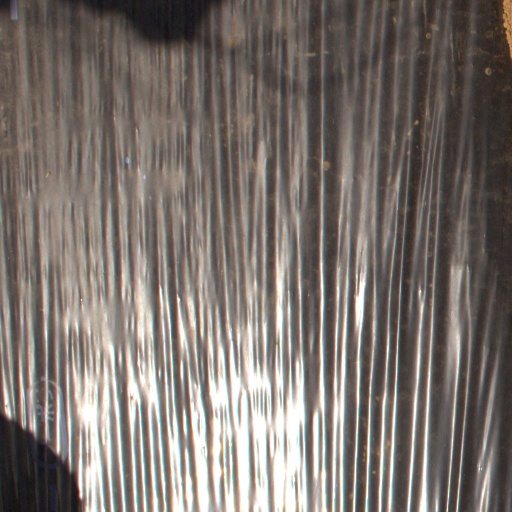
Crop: Jerusalem artichoke